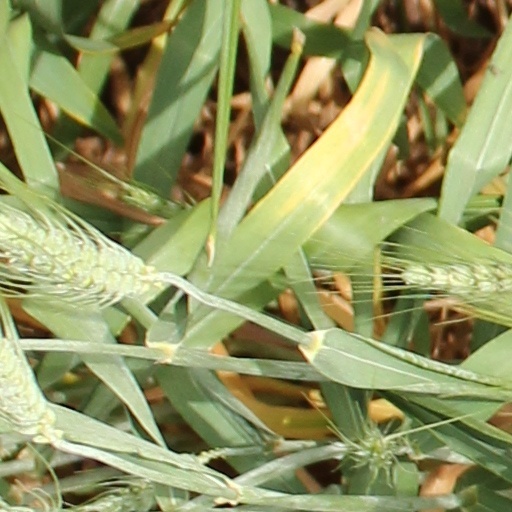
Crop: wheat